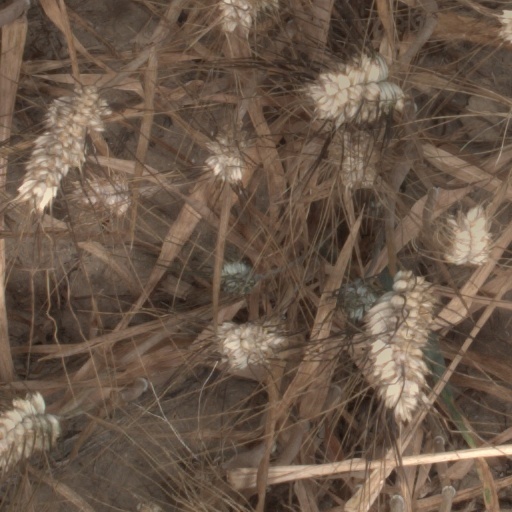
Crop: wheat